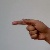
The image shows a hand gesture representing the letter 'G' in Indian Sign Language.